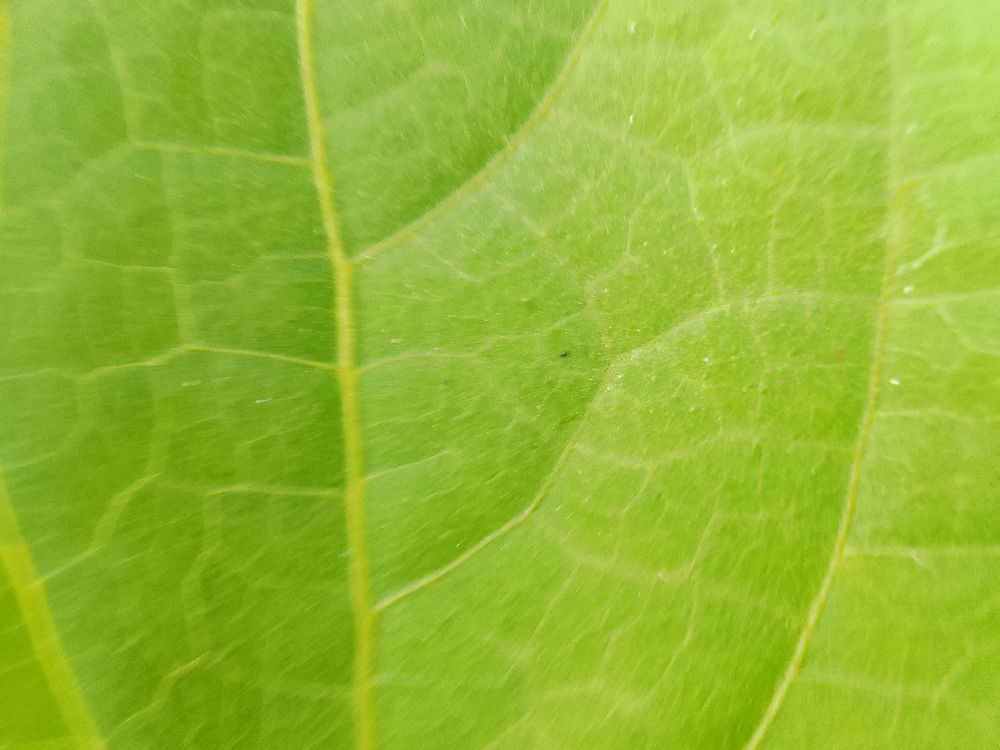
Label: healthy